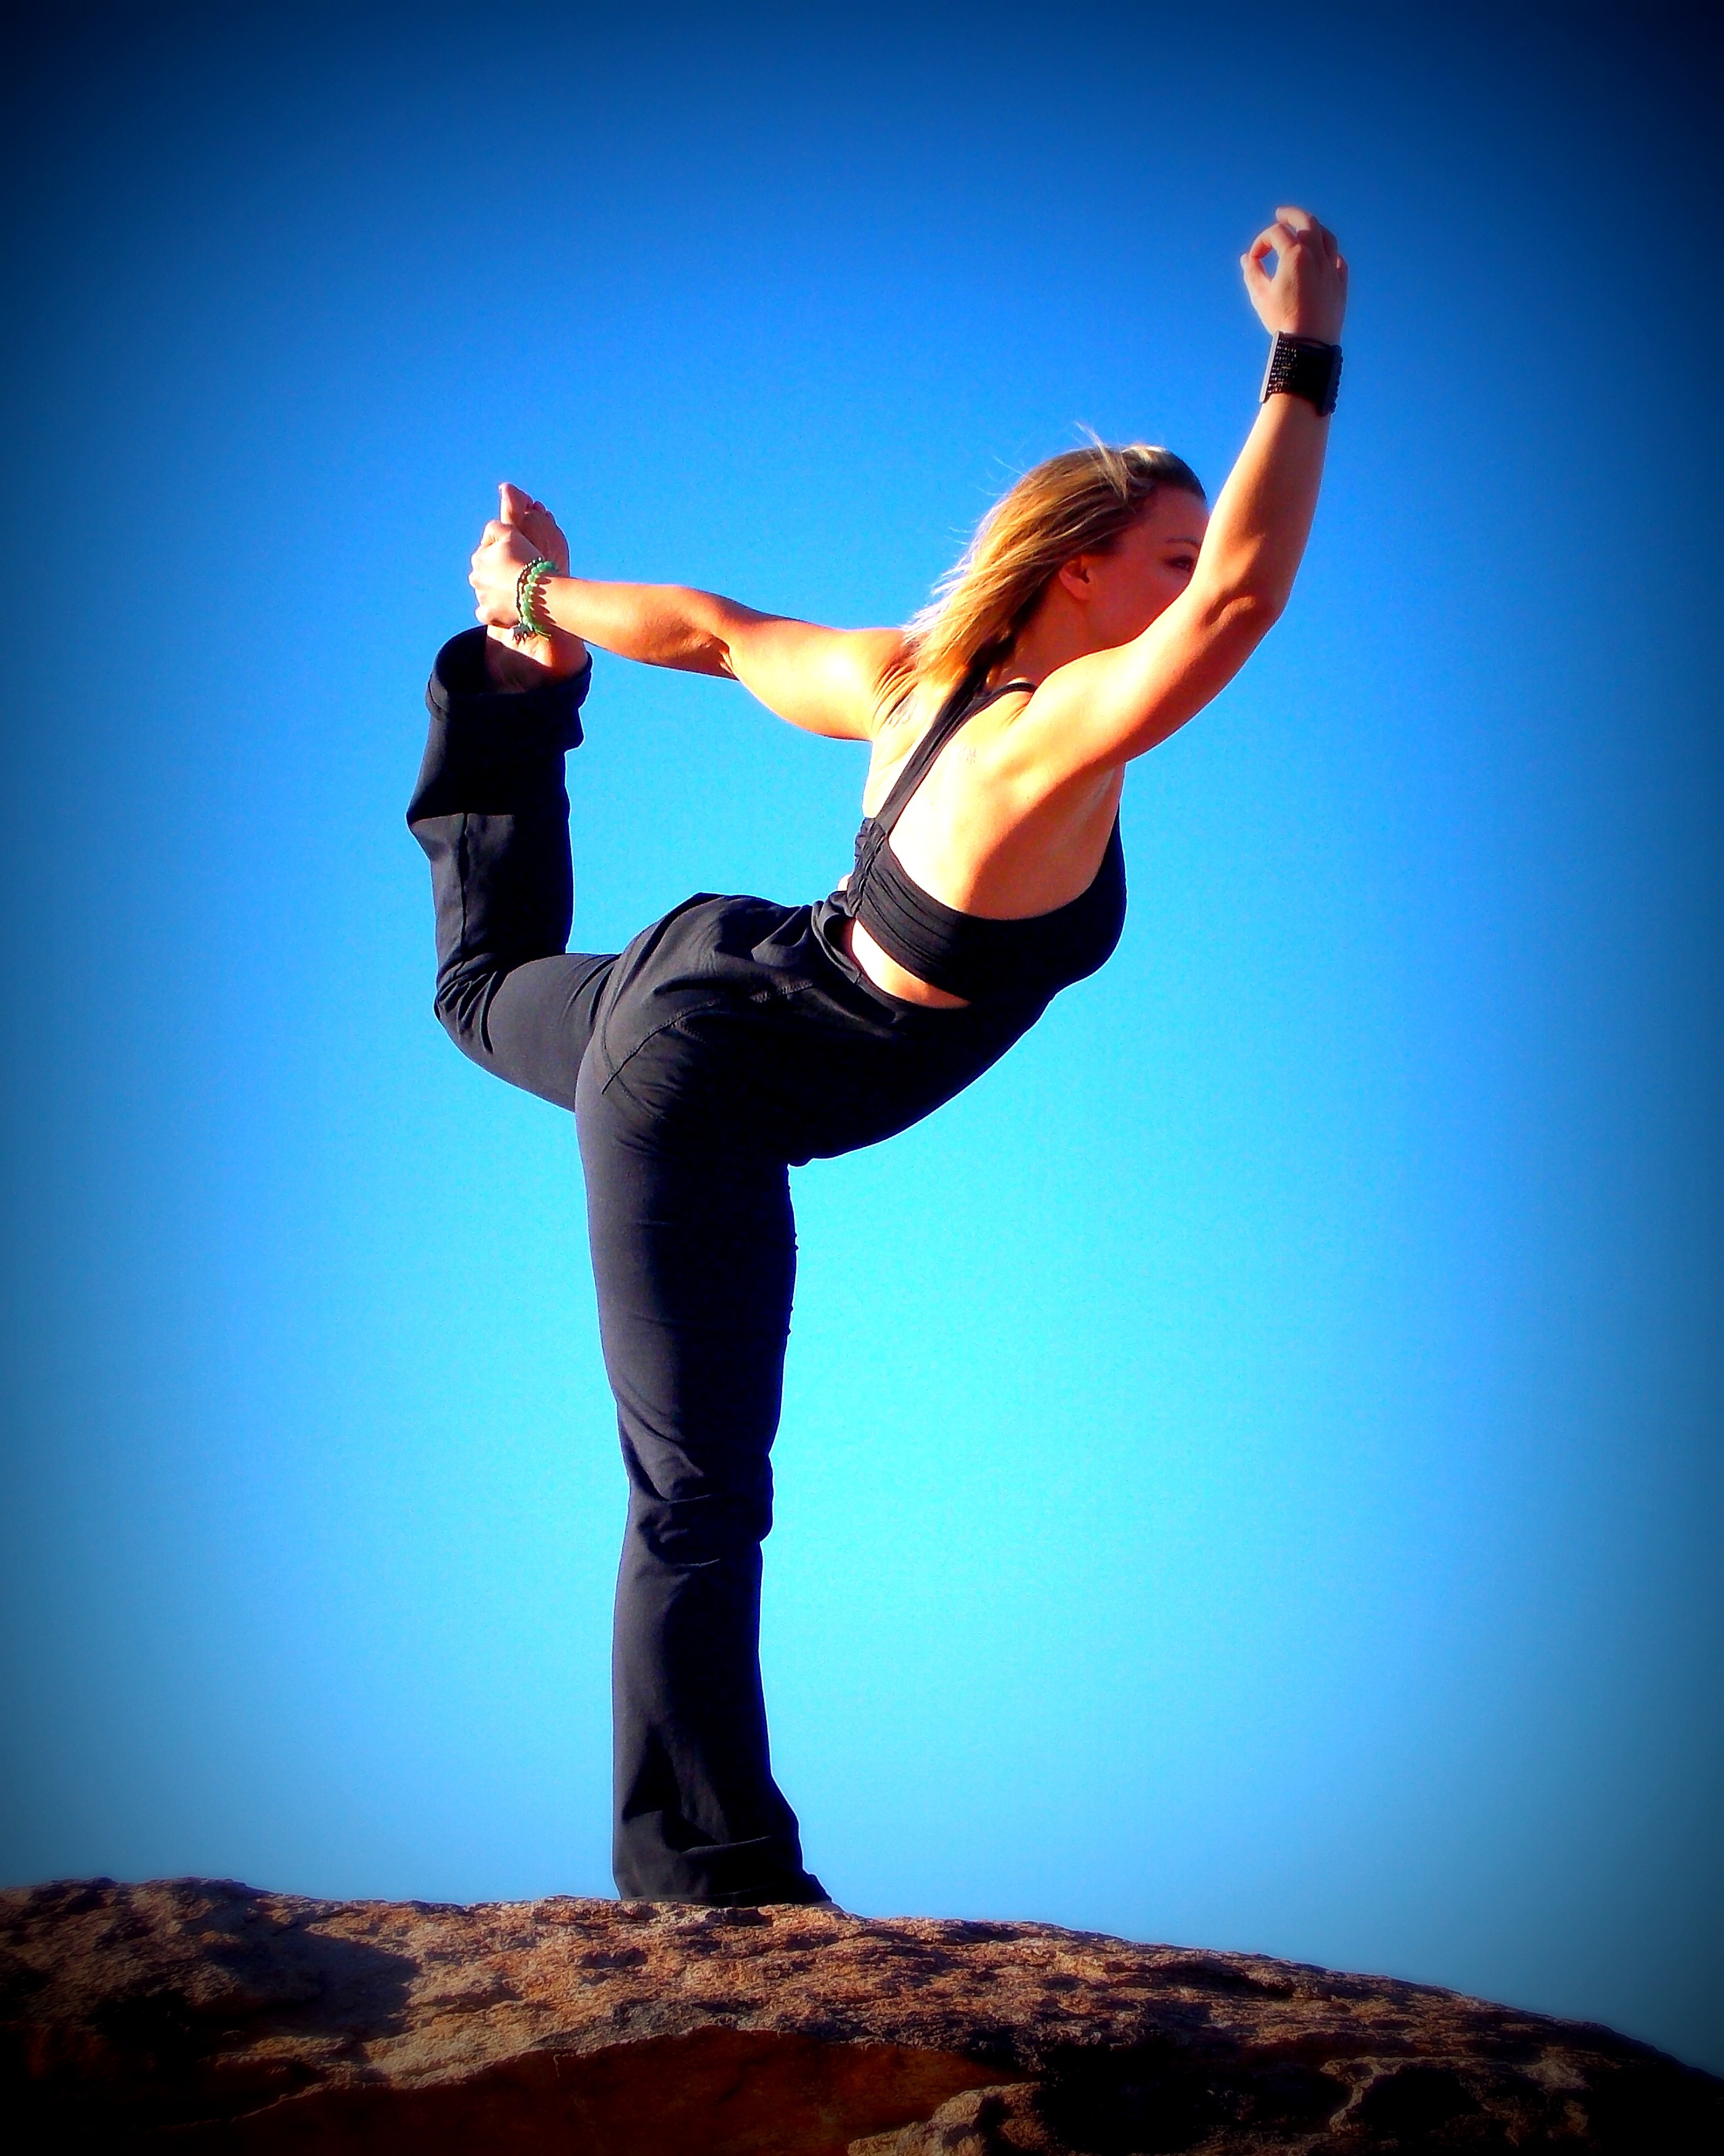
person, woman, jumping, female, dance, blue, exercise, health, fitness, performance art, sports, stretching, yoga, entertainment, performing arts, modern dance, concert dance